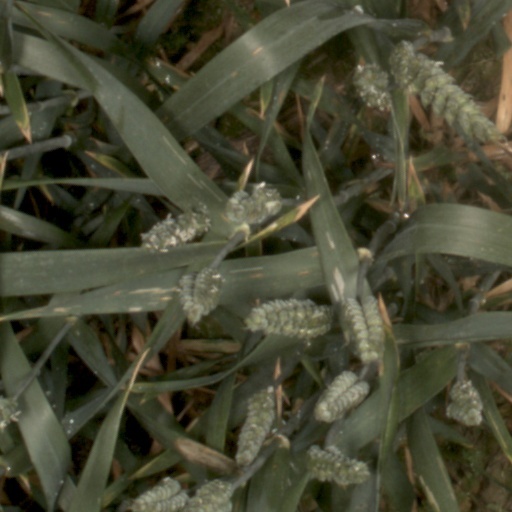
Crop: wheat